History of Michigan Wolverines football in the early years

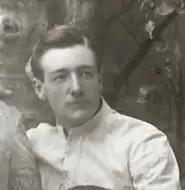
George DeHaven wrote to Brother Paul at Notre Dame in October 1887, describing the new game being played at Michigan.

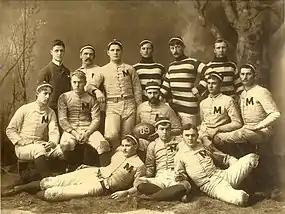
1888 Michigan team about which Theodore Roosevelt said it was "not healthy to get in the way of the U. of M. rugby team."

Two players on Michigan's 1887 team, George DeHaven and William Harless, had previously attended Notre Dame. In October 1887, DeHaven wrote to Brother Paul, who ran Notre Dame's intramural athletics program, telling him about the new game of football. Michigan had planned a game in Chicago on Thanksgiving Day, and the three men, DeHaven, Harless and Brother Paul, persuaded their respective schools to play a football match on the Notre Dame campus on the day before Thanksgiving.